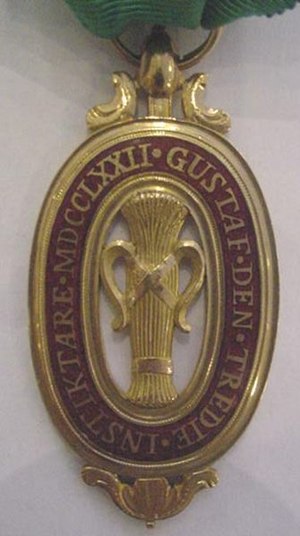
Vasaordenen
Vasaordenens oprindelige udseende
Vasaordenen er en svensk ridderorden, der blev indstiftet af den svenske konge Gustav den 3. den 17. juli 1772.